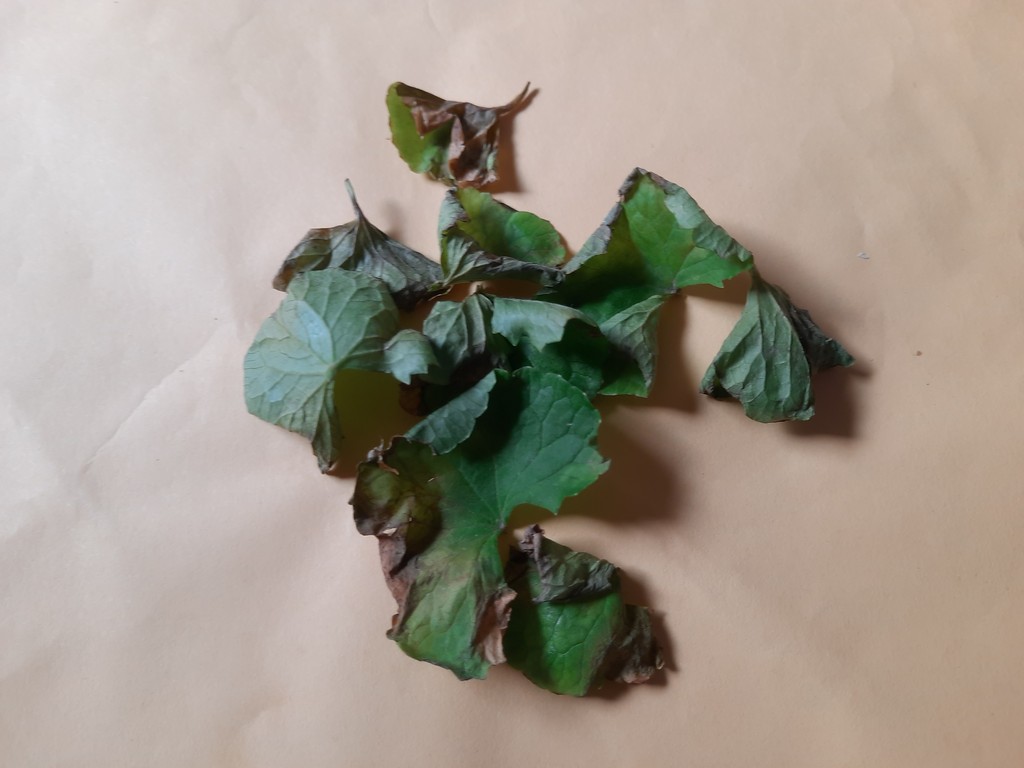
Label: Unhealthy